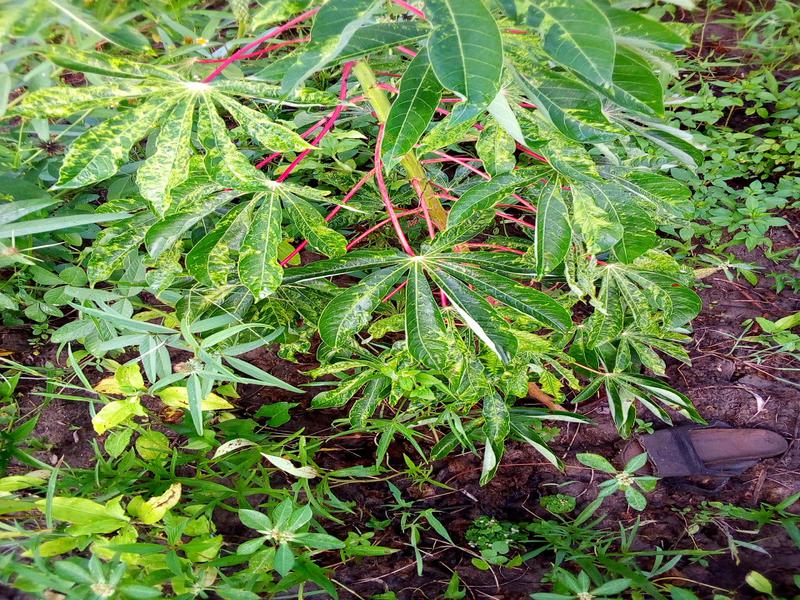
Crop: cassava
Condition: mosaic_disease